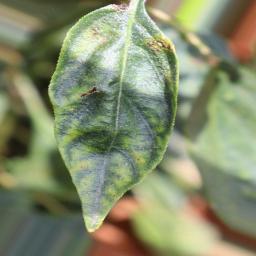
Label: healthy